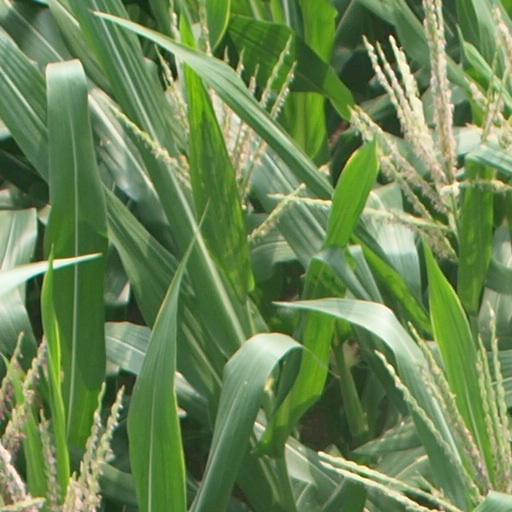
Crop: maize; corn